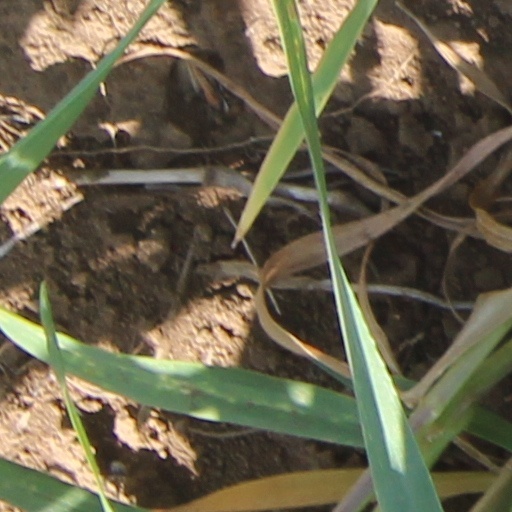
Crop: wheat